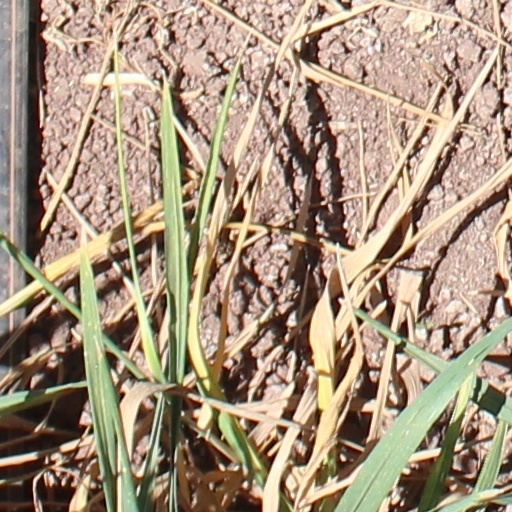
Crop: wheat